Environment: real
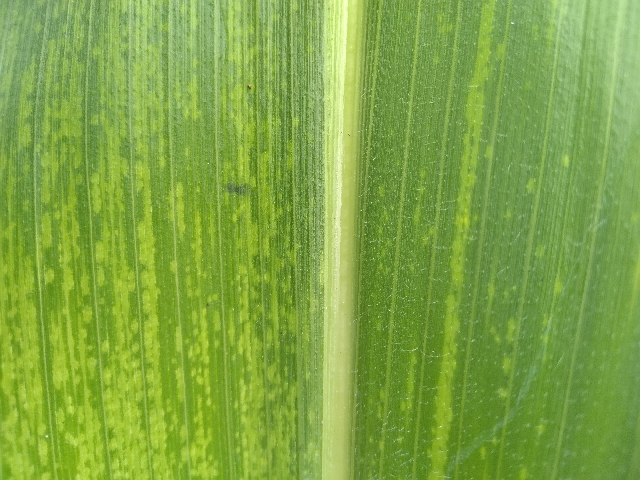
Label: lethal_necrosis